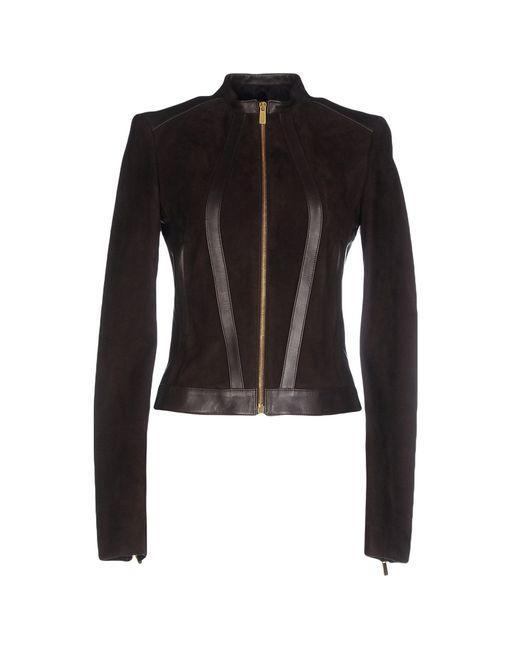
Jacke mit Reißverschluss aus schwarzem Kalbsleder